Sisingamangaraja XII

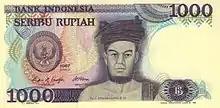
Sisimangaraja XII featured on the 1,000-rupiah banknote.

In 1961, Sisingamangaraja XII was declared a "National Hero of Indonesia" – specifically a "Hero of the Struggle for Freedom" ("Pahlawan Perjuangan Kemerdekaan") – by the Indonesian government under Presidential Decree number 590.